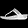
Label: Sandal